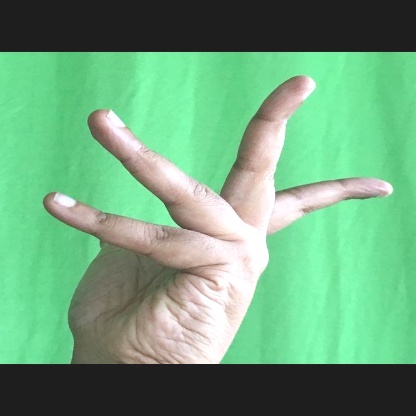
Mudra: Alapadmam